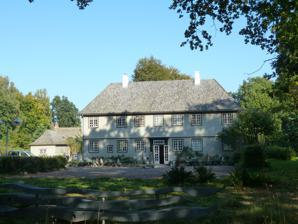
Building: Munkeruphus
Country: Denmark
Year built: 1916
Munkerup House Munkeruphus Main façade of the Munkerup House General information Architectural style Colonial Revival Location Dronningmølle , Denmark Country Denmark Coordinates 56°6′34.21″N 12°21′55.75″E / 56.1095028°N 12.3654861°E / 56.1095028; 12.3654861 Completed 1916 Design and construction Architect(s) Terkel Hjejle and Niels Rosenkjær Munkeruphus (literally "Munkerup House") is a former country house located in Munkerup now part of Dronningmølle – Hornbæk , on the north coast of Zealand , Denmark . A rare example of American influence in Danish architecture , the building now serves as an exhibition space. History Munkeruphus was built in 1916 for civil engineer Frederik Raaschou and his family by the two young architects Terkel Hjejle and Niels Rosenkjær. In 1958 it was acquired by artist and designer Gunnar Aagaard Andersen and his wife. Aagaard had previously lived in France from 1946 to 1951 where he had co-founded Groupe Espace , a collaborative between artists and architects who worked with spatial art, and he made it the centre of an active artistic environment with many visiting colegees visiting from abroad. In 1986 it was purchased by the Capital Region Authority and subsequently listed by the Danish Heritage  Agency . For a few years it was left empty but in the autumn of 1988 it was ceded to a foundation with the aim of transforming it into an exhibition space for changing exhibitions. It was renovated with support from private benefactors and opened the doors to its first exhibition on 26 August 1989 . Architecture The house viewed from the west Munkeruphus was designed with inspiration from the Arts and Crafts Movement and American Colonial Revival architecture . It is a two-story, T-shaped structure with a horizontal board siding, topped by a shingled hip roof . The almost symmetrical main facade is nine bays long but the second window from each side and on both floors is omitted, save in the ground floor of the left hand side where a smaller window creates a small deviation from the dominating symmetry of the facade. The main entrance is through a double-leafed French door with a glass transom . On the north (rear) side, another wing has been designed to optimize views of the sea. Park The house viewed from the garden Set back from the coastal road between Hornbæk and Gilleleje , at the end of an unpaved driveway, the house is on a 16-hectare lot which consists of parkland with lawns, winding paths and many mature trees. The rear slopes reach all the way to the sandy beaches along the Øresund and the park affords views of Nakkehoved and Hornbæk along the coast as well as Sweden on the other side of the water. There are also a number of outdoor sculptures on the premises. Munkeruphus today Munkeruphus is operated as a self-owning institution. It plays host to 5–6 exhibitions a year about art, crafts, design, architecture or other themes. It also serves as a venue for lectures and indoor as well as outdoor concerts. There is also a café which serves light lunch meals, cakes and hot and cold drinks in the ground floor of the rear wing. See also Rudolph Tegner Museum References